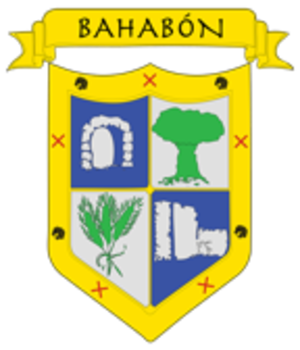
Bahabón est une commune de la province de Valladolid dans la communauté autonome de Castille-et-León en Espagne.